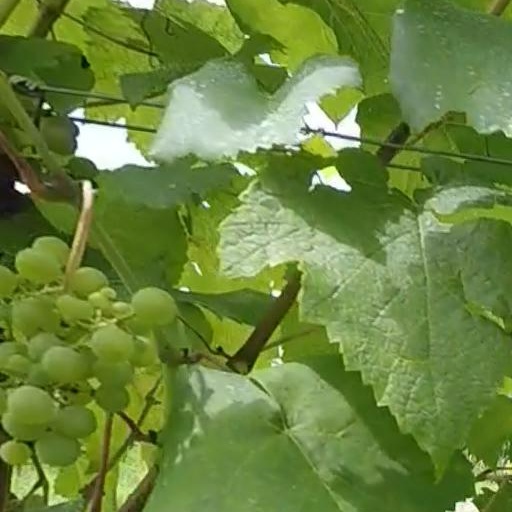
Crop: grape